Terrace houses in Australia

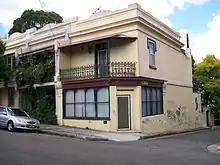
The corner-shop of "Tuft's Terrace", Newtown (c.1879).

Outside of Melbourne, the larger cities of Ballarat, Bendigo and Geelong are home to a range of examples, from modest rows to impressive ones, though generally only in short runs. The smaller seaside resort town of Queenscliff has a number of late 19th century examples. The towns of Portland and Port Fairy, established early in Victoria's development, have a handful of plain, mainly single-storey, verandah-less early Victorian examples. Other early country towns occasionally have a single example of the same type.